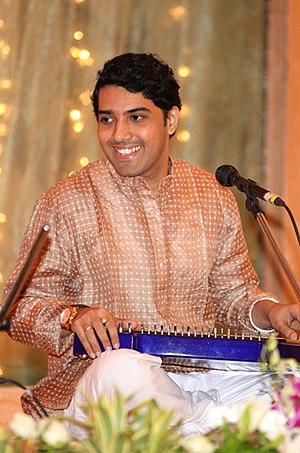
Le chanteur Samrat Pandit lors d'un concert à Bombay en 2014, souriant et jouant du swarmandal Português: O cantor Samrat Pandit durante show em Mumbai na India em 2014, sorrindo e tocando swarmandal